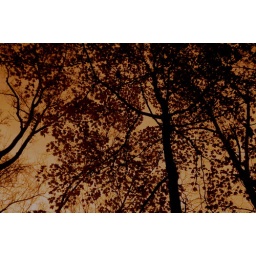
stood beneath an orange sky